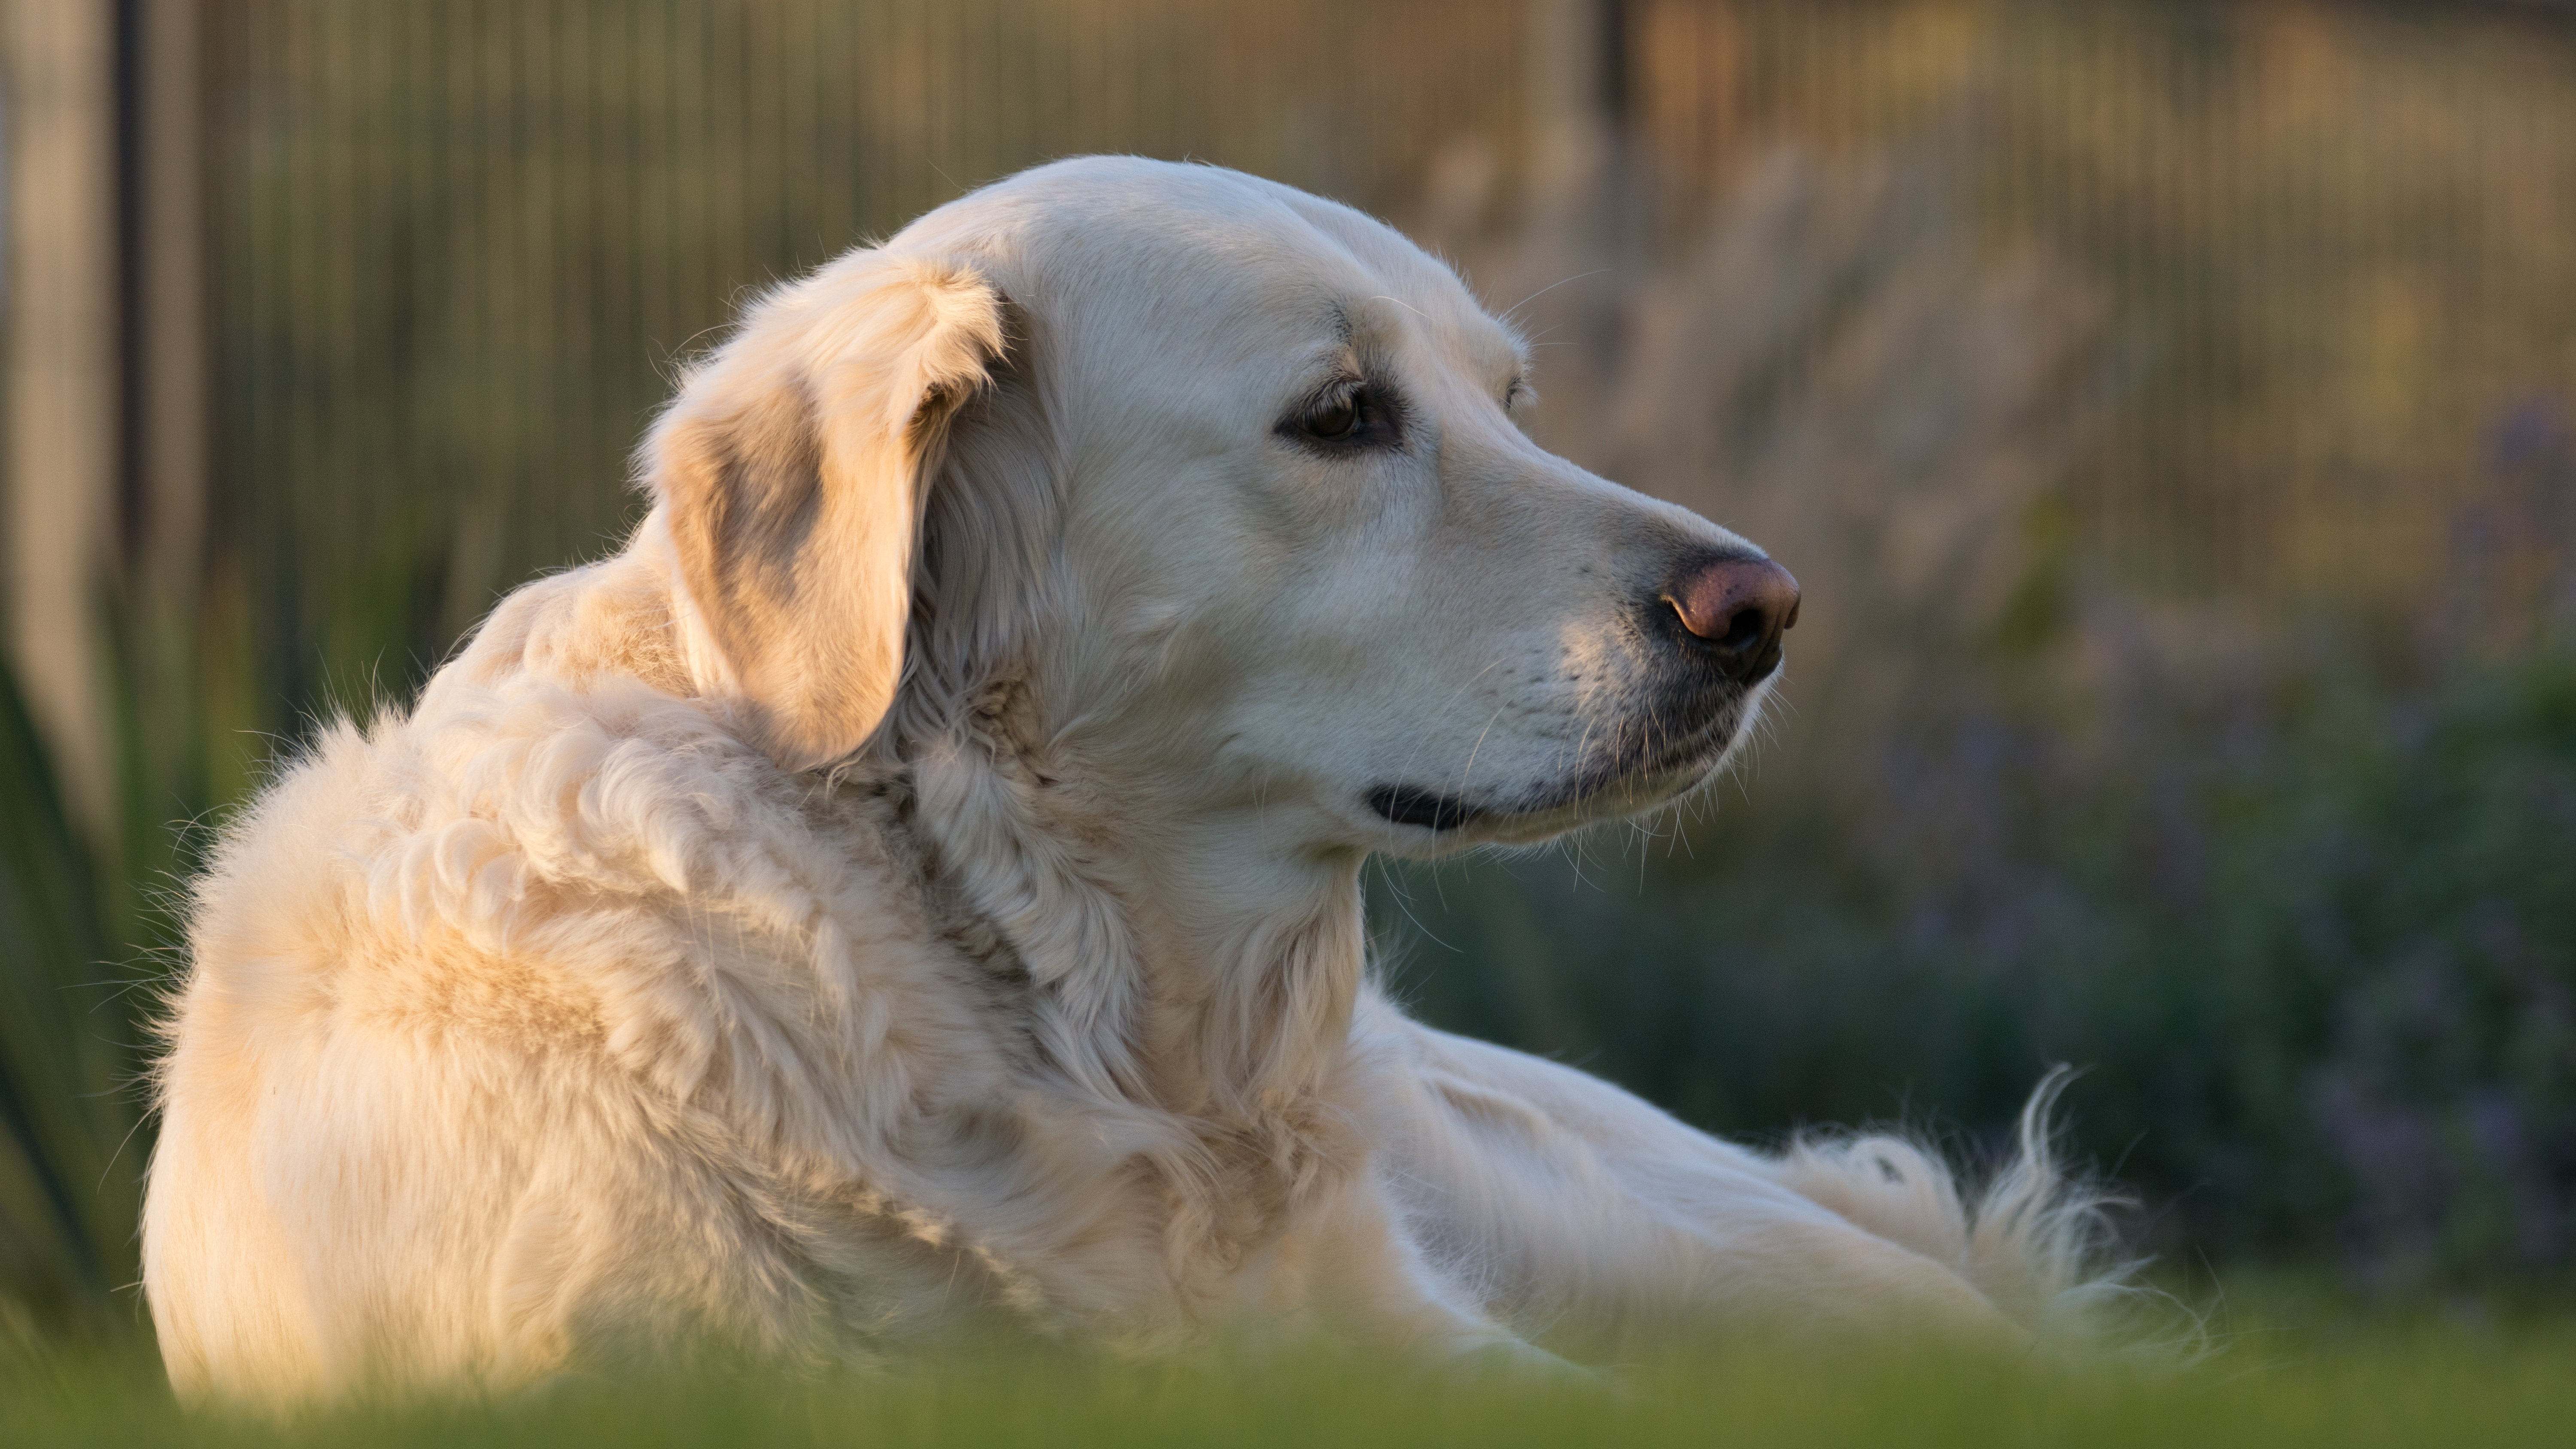
puppy, dog, animal, cute, pet, mammal, golden retriever, vertebrate, labrador retriever, dog breed, retriever, dog like mammal, carnivoran